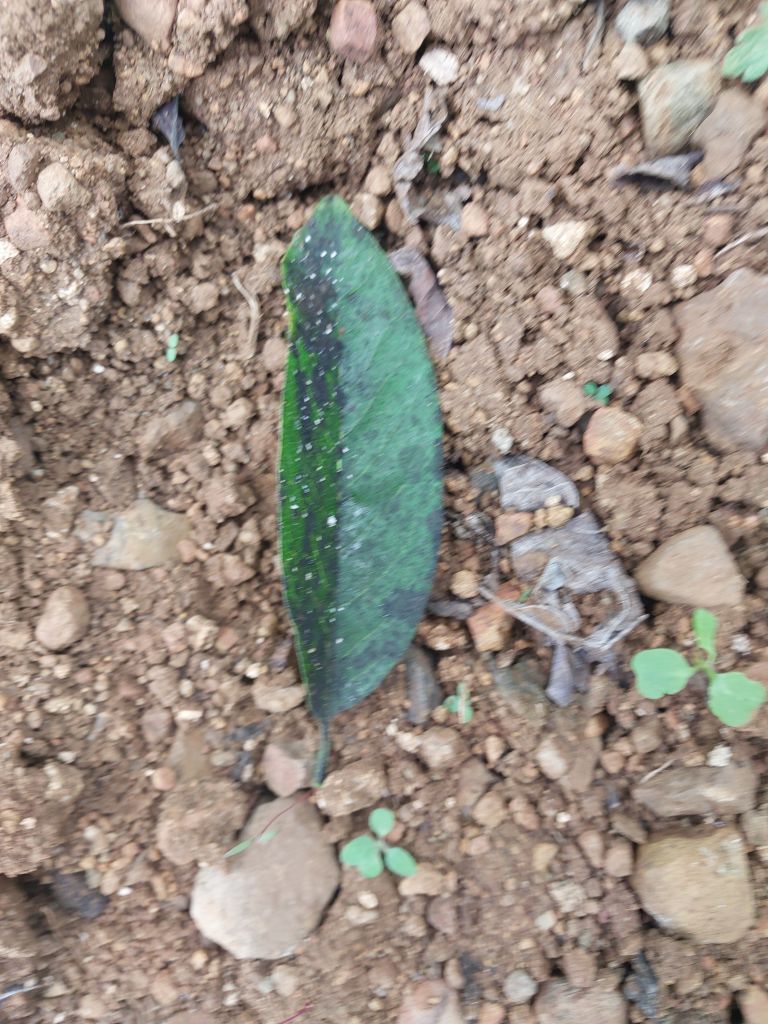
Disease label: Leaf spot on Leaves